Ernest Van Dyck

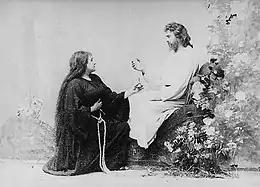
Van Dyck and Amalie Materna as Parsifal and Kundry at Bayreuth in 1889

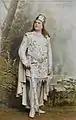
Van Dyck as Lohengrin, 1895

In Paris he studied singing with before making his stage debut at the Théâtre Éden on 3 May 1887; the occasion marked the French premiere of "Lohengrin". Intensive study with Felix Mottl followed before he appeared as Parsifal at the Bayreuth Festival in 1888, with great success. The intensity of his acting was praised in particular and he was invited back to Bayreuth on repeated occasions, where he became a proponent of the Sprechgesang style of operatic vocalism.